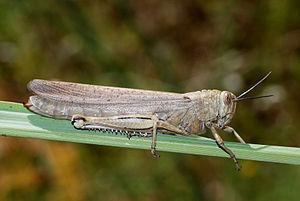
Criquet (Famille des Acrididae: Anacridium aegyptium). Italiano: Cavalletta della famiglia Acridoidea: Anacridium aegyptium Português: Gafanhoto da família Acrididae: Anacridium aegyptium.